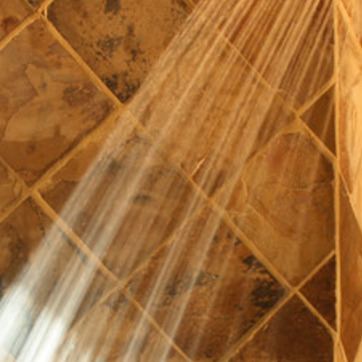
Material: water